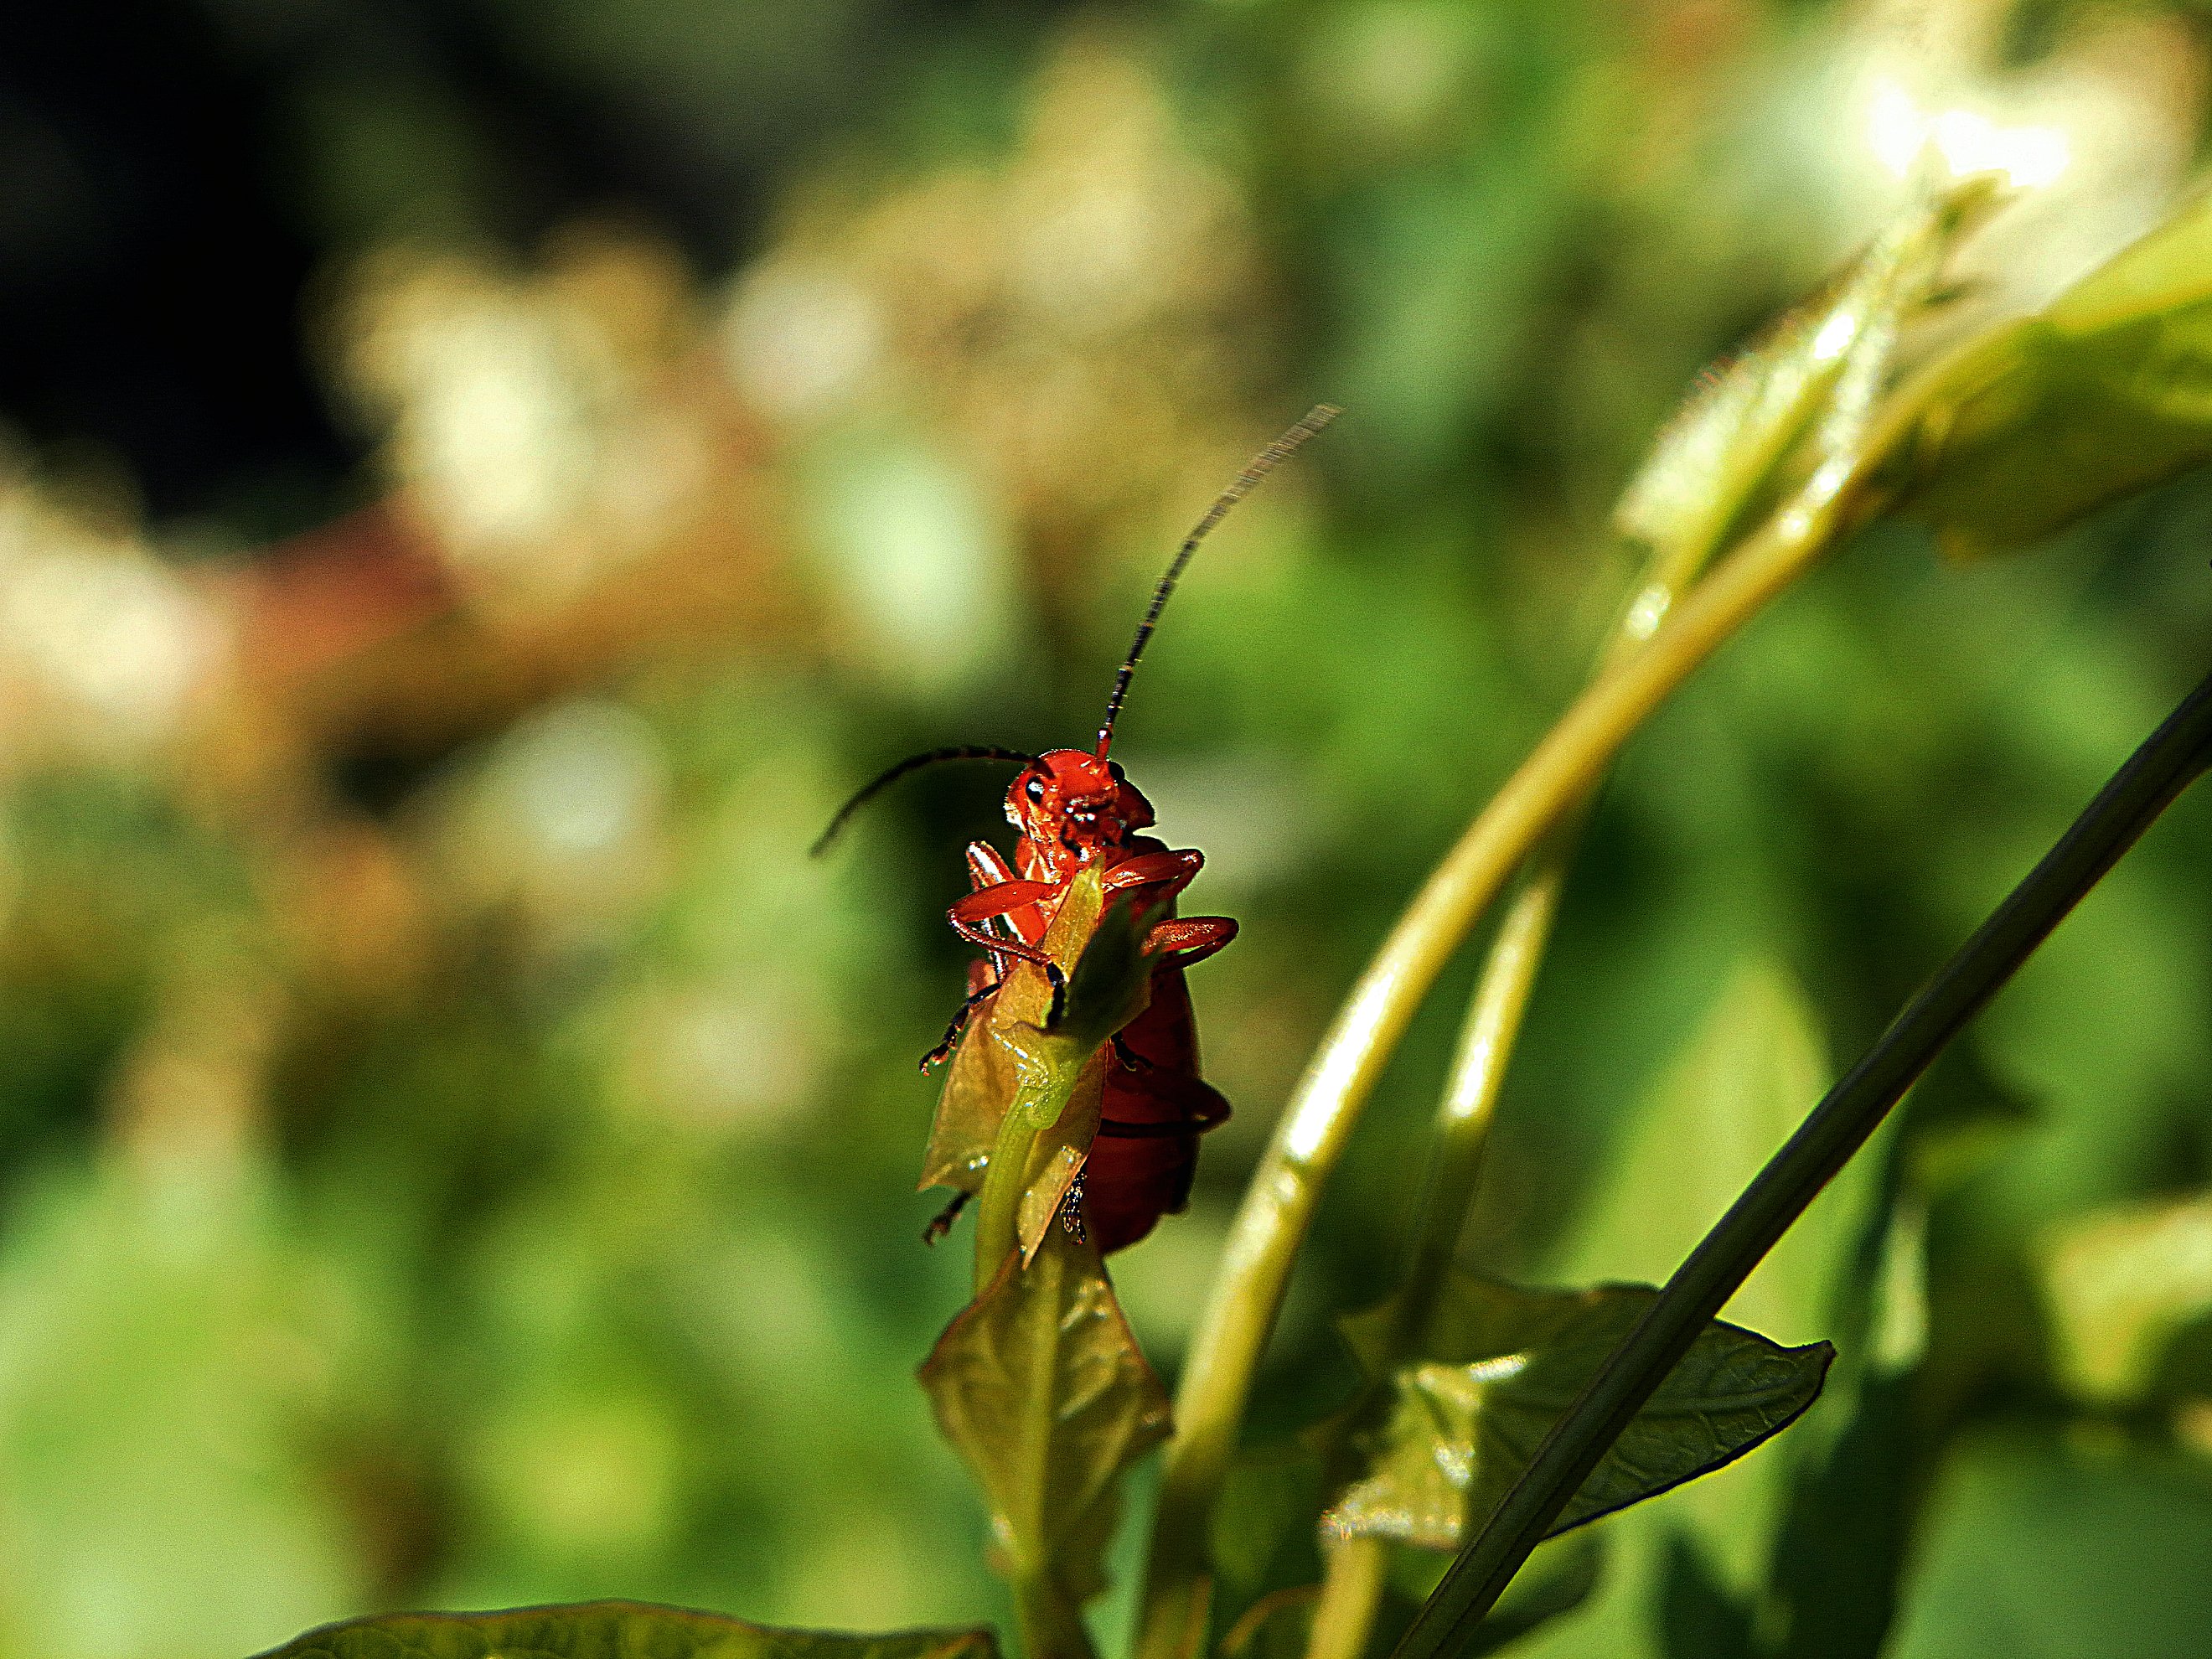
nature, plant, photography, leaf, flower, wildlife, green, insect, autumn, botany, butterfly, yellow, flora, fauna, invertebrate, wildflower, close up, animals, naturaleza, nectar, ggl1, animales, macro photography, arthropod, moths and butterflies